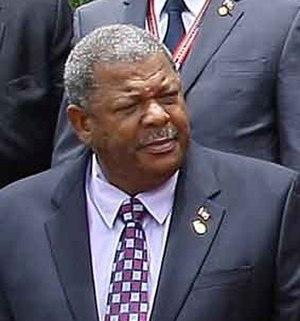
Cet article recense les chefs de l'opposition parlementaire dans chacun des seize royaumes du Commonwealth. Chacun de ces pays est une monarchie parlementaire appliquant le système de Westminster.
La reine Élisabeth II a été le chef de l'État de 32 royaumes du Commonwealth différents depuis 1952, aujourd'hui réduits au nombre de 16. La reine a eu 14 Premiers ministres britanniques différents, soit quatre de plus que la reine Victoria et a égalé le 24 juillet 2019 le record de George III. Elle a également eu 14 Premiers ministres néo-zélandais, 15 Premiers ministres australiens et 12 Premiers ministres canadiens. Au total Élisabeth II a eu 160 premiers ministres différents durant son règne.